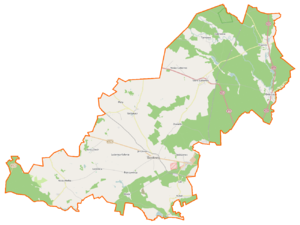
Szydłowo est une gmina rurale du powiat de Piła, Grande-Pologne, dans le centre-ouest de la Pologne. Son siège est le village de Szydłowo, qui se situe environ 8 km à l'ouest de Piła et 87 km au nord de la capitale régionale Poznań.